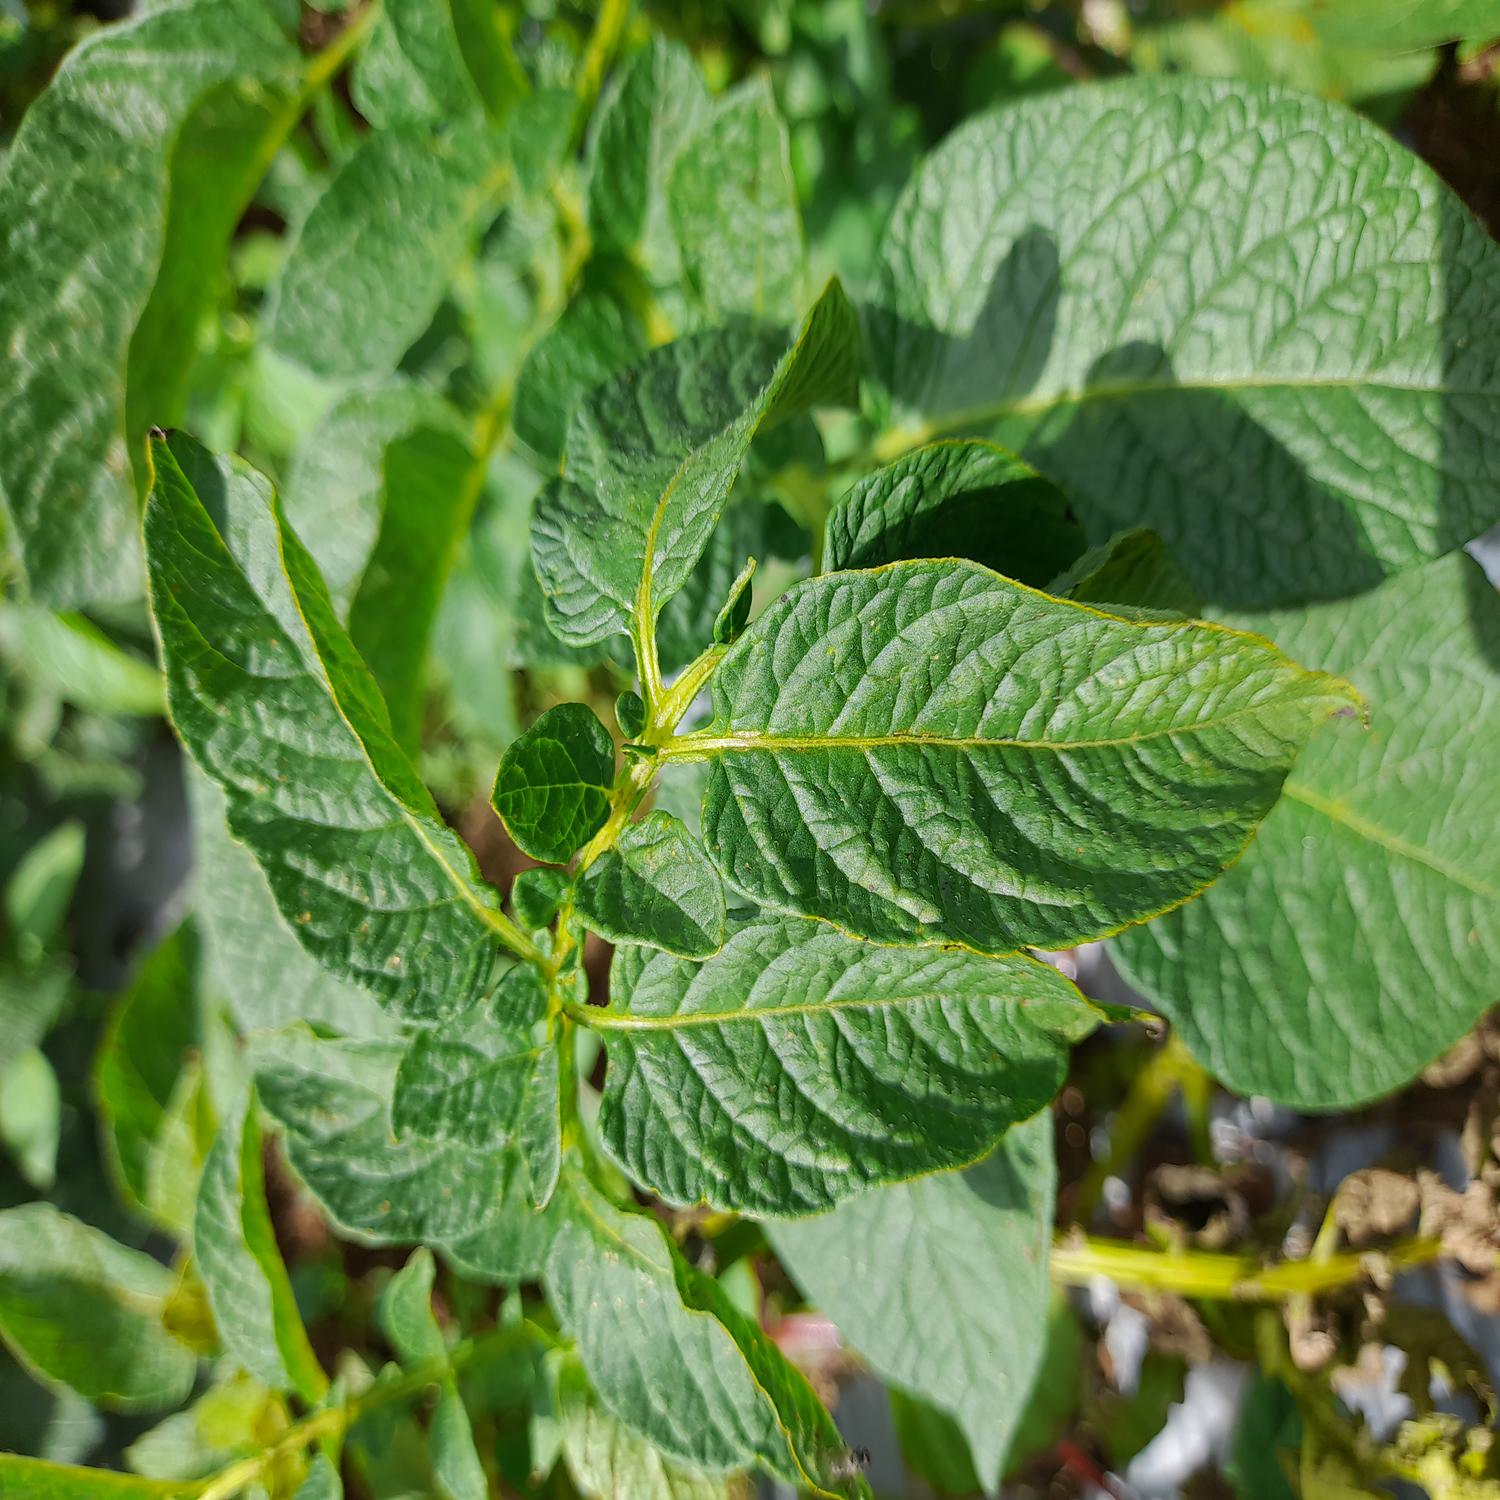
Label: Virus